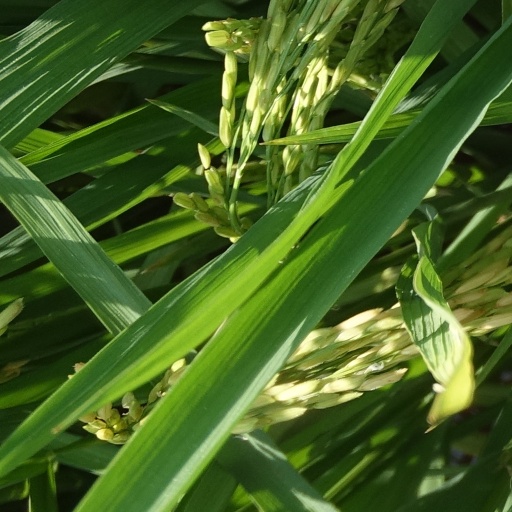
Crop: rice